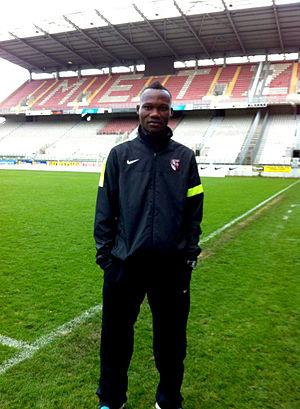
Désiré Sègbè Azankpo est né le 6 Mai 1993 au Bénin. Du haut de ses 21 ans, il est international béninois depuis le 17 Mai 2014. Ses prouesses techniques, ses conduites de balle, sa puissant athlétique, sa lourde frappe, sa pointe de vitesse phénoménale et ses passements de jambes hors pairs ont poussés le sélectionneur des Ecureuils du Bénin a lui confié la pointe de l’attaque de l’équipe nationale du Bénin.
Désiré Segbe Azankpo, né le 6 mai 1993 à Allahé, est un footballeur international Franco-Béninois. Il évolue au poste d'attaquant à l'Oldham Athletic.